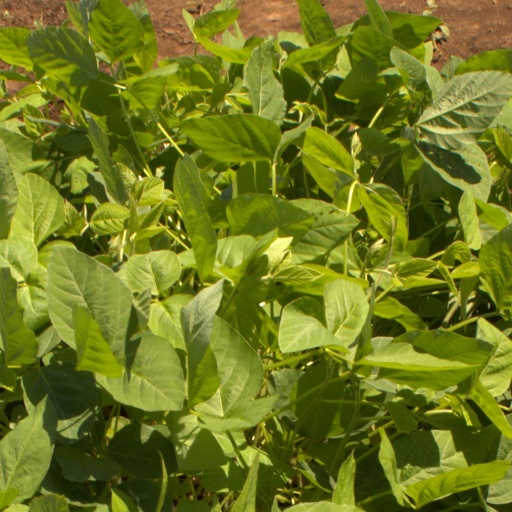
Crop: soybean